Ernst Peterson Hay

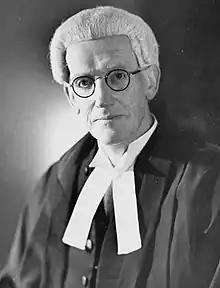

Ernst Peterson Hay (7 July 1886 – 31 December 1955) was a New Zealand lawyer, judge and local politician. He was the mayor of Lower Hutt from 1947 to 1949.